USFS Teal

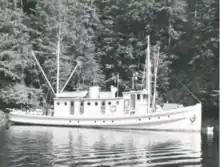
US FWS "Teal" in 1958.

In 1939, the BOF was transferred from the United States Department of Commerce to the United States Department of the Interior, and on 30 June 1940, it was merged with the Interior Department's Division of Biological Survey to form the new Fish and Wildlife Service (FWS), an element of the Interior Department. The vessel thus became part of the FWS fleet as US FWS "Teal".